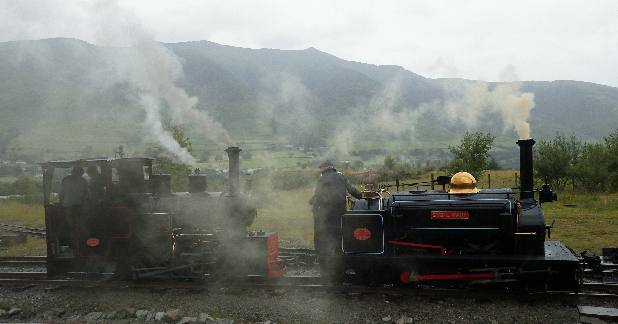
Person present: No